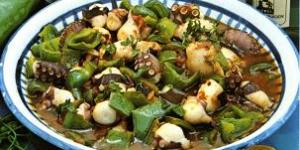
pulpo a la sochantre